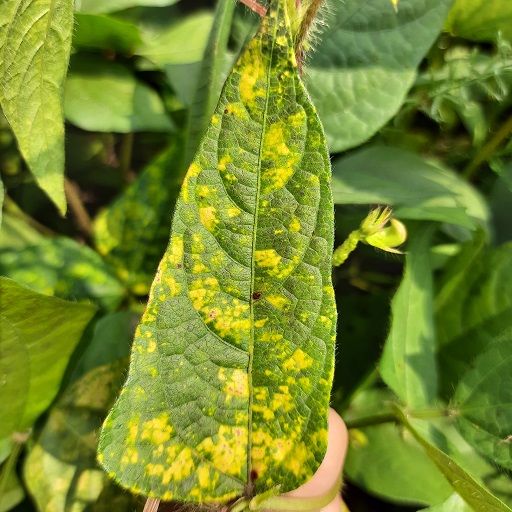
Label: Yellow Mosaic